List of Super NES enhancement chips

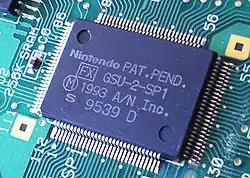
"Super Mario World 2: Yoshi's Island" has the Super FX chip.

The list of Super NES enhancement chips demonstrates Nintendo hardware designers' plan to expand the Super Nintendo Entertainment System with special coprocessors. This standardized selection of chips was available to licensed developers, to increase system performance and features for each game cartridge. As increasingly superior chips became available throughout the Super NES's generation, this provided a cheaper and more versatile way of maintaining the system's market lifespan than building a much more expensive CPU, or an increasingly obsolete stock chipset, into the Super NES itself.